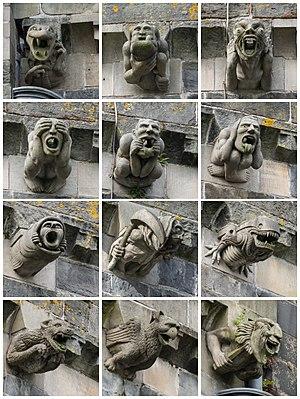
Les 12 gargouilles de l'Abbaye de Paisley qui ont remplacées les anciennes en 1991. L'ensemble comprend «